Cross of Desiderius

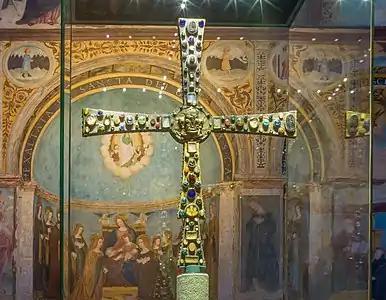
The Cross

The Cross of Desiderius is a wooden gold-plated processional cross. It is named after Desiderius, who is traditionally held to have given it to San Salvatore and Santa Giulia monastery in Brescia, which he and his wife Ansa had founded between 753 and 760. It is a crux gemmata covered with 211 gemstones, including around 50 ancient gems.